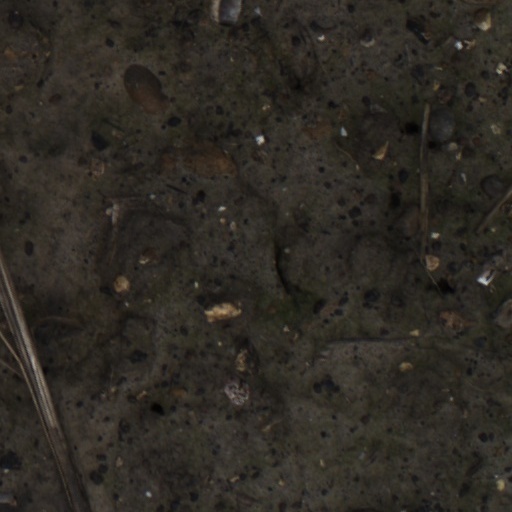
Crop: wheat